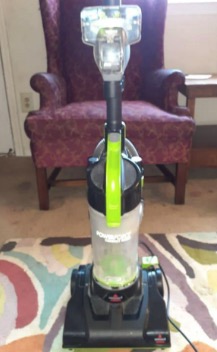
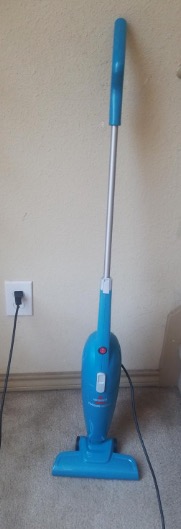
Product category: items_vacuum
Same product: no